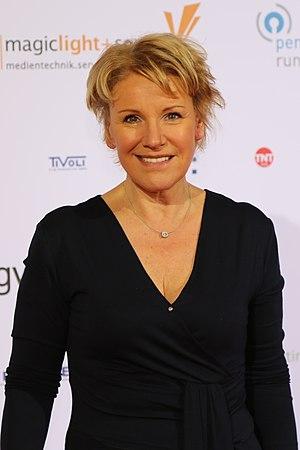
Marie-Luise "Mariele" Millowitsch est une actrice allemande.